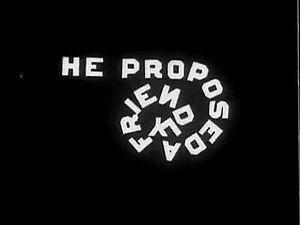
intertritre en mouvement dans ""How Jones lost his roll"" (1905
How Jones Lost His Roll est un film muet américain réalisé par Edwin S. Porter sorti en 1905.